Josh Brownhill

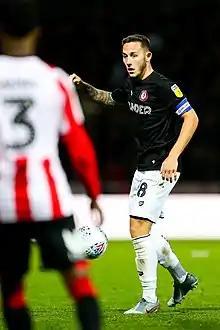
Brownhill playing for Bristol City in 2019.

On 2 June 2016, it was announced that Brownhill would join Bristol City on a two-year deal upon his contract expiry at Preston North End.